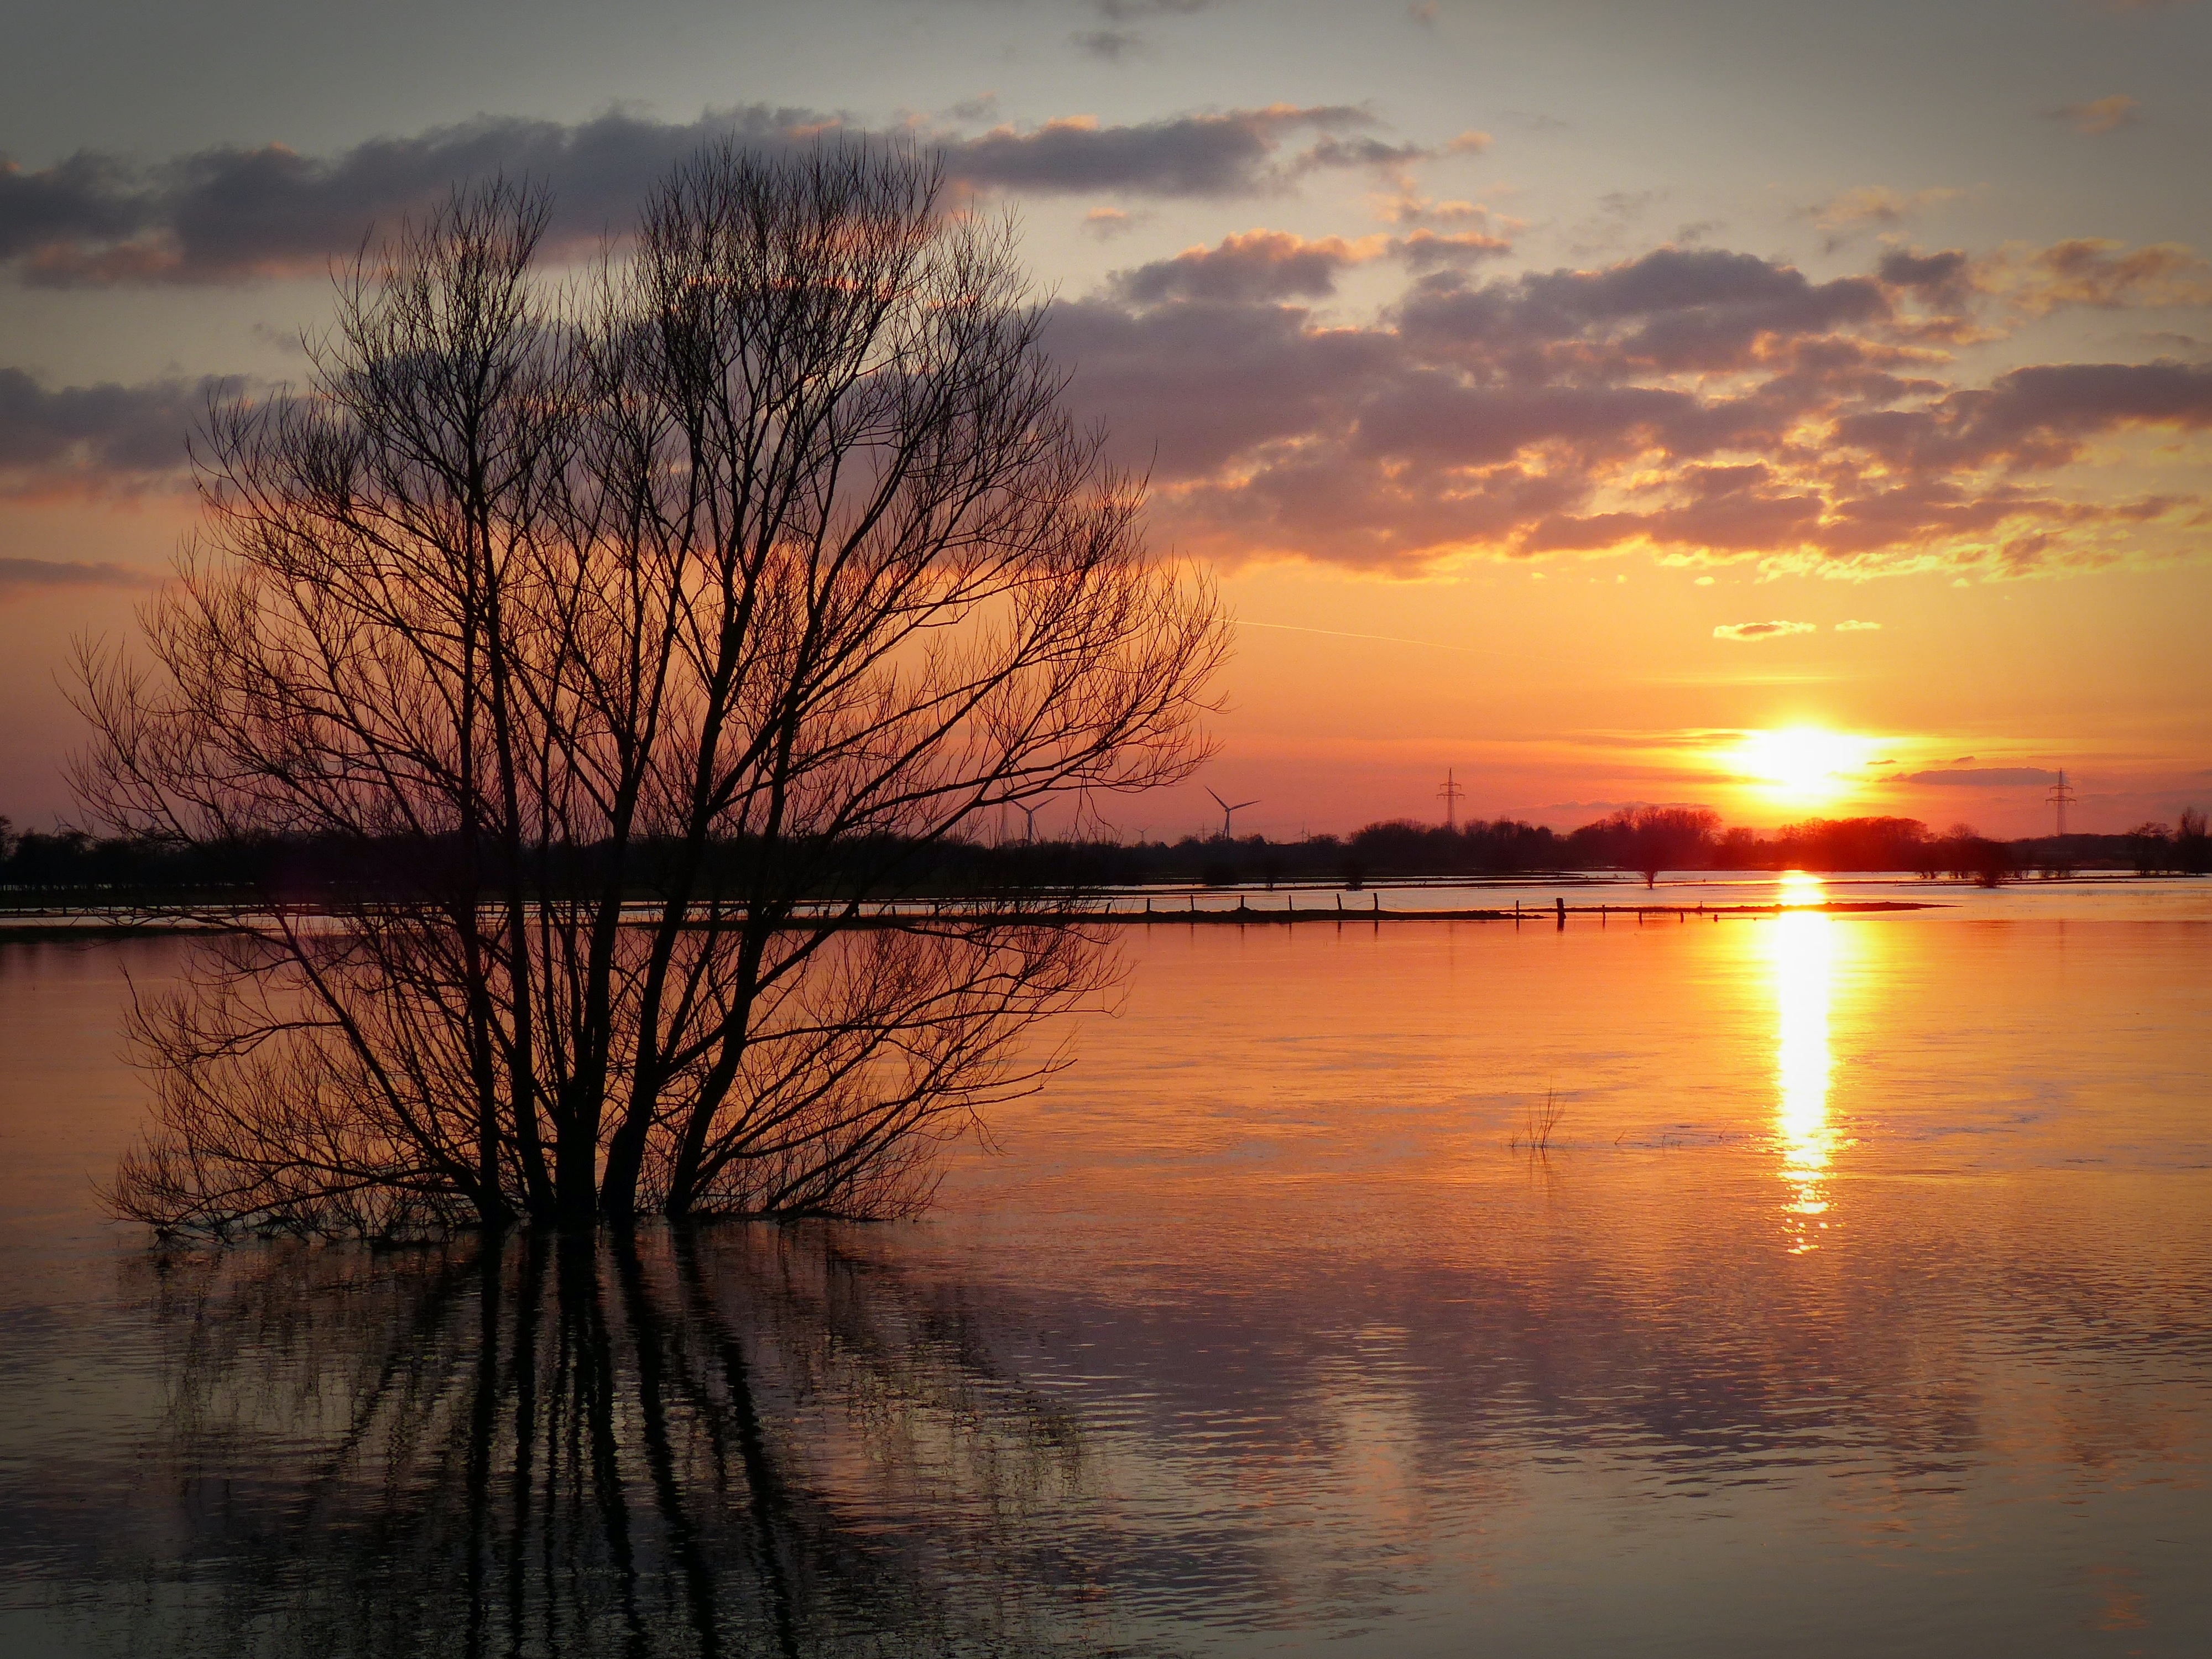
sea, water, nature, horizon, cloud, sky, sun, sunrise, sunset, sunlight, morning, lake, dawn, dusk, evening, reflection, all, mood, abendstimmung, afterglow, verden of all, atmospheric phenomenon